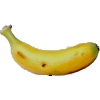
Label: banana_lady_finger